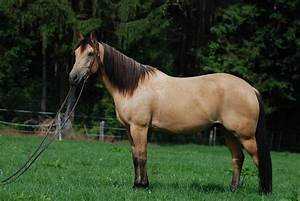
Label: horse